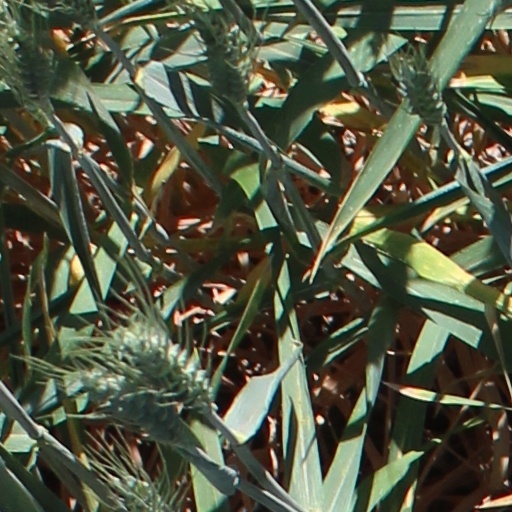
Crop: wheat